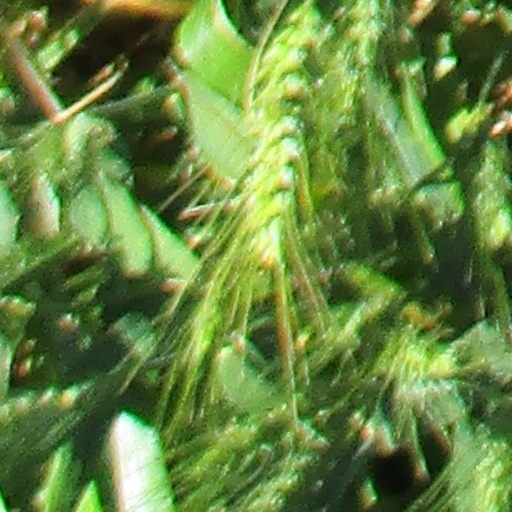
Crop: wheat